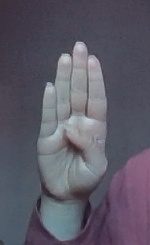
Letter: kaaf